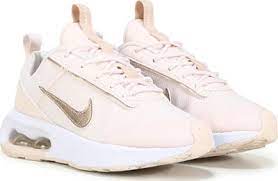
Label: Sneaker